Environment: real
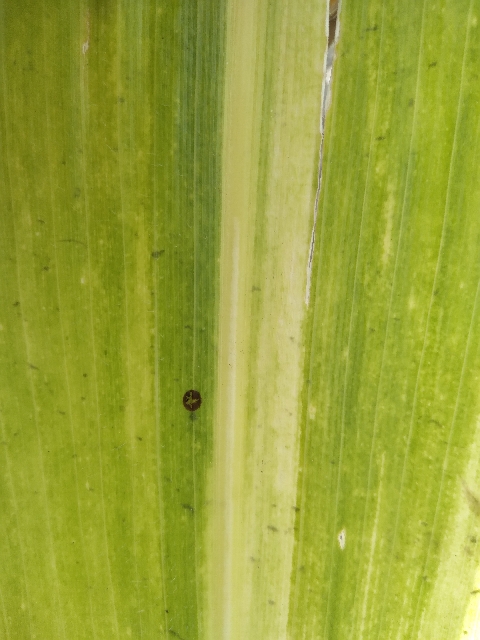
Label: lethal_necrosis